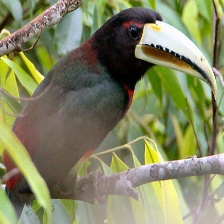
Species: IVORY BILLED ARACARI
Scientific name: PTEROGLOSSUS AZARA
ImageNet parent category: toucan